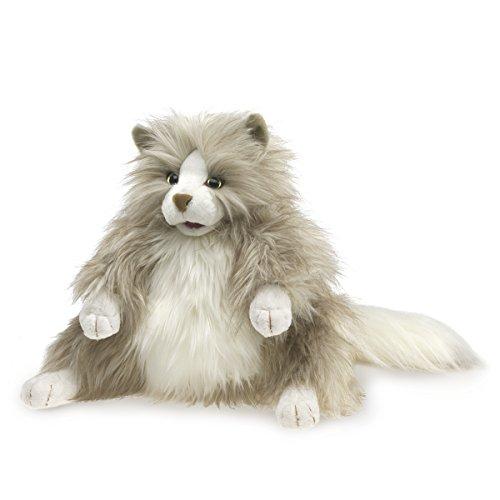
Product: Folkmanis Fluffy Cat Hand Puppet
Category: Toys & Games | Puppets & Puppet Theaters | Hand Puppets
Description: Easily animate the antics of this engaging Fluffy Cat plush hand puppet.
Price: $30.59
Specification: ProductDimensions:14x9x12inches|ItemWeight:6.4ounces|ShippingWeight:7.2ounces(Viewshippingratesandpolicies)|DomesticShipping:ItemcanbeshippedwithinU.S.|InternationalShipping:ThisitemcanbeshippedtoselectcountriesoutsideoftheU.S.LearnMore|ASIN:B000N56U88|Itemmodelnumber:2566|Manufacturerrecommendedage:36months-15years